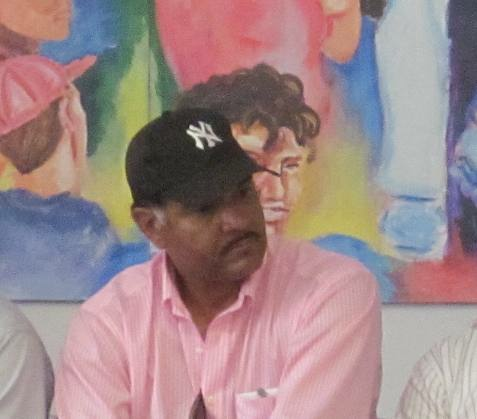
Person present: Yes